Maria Sharapova career statistics

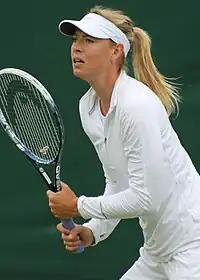
Sharapova at the 2013 Wimbledon Championships.

"Only main-draw results in WTA Tour, Grand Slam tournaments, Billie Jean King Cup (Fed Cup), Hopman Cup and Olympic Games are included in win–loss records."